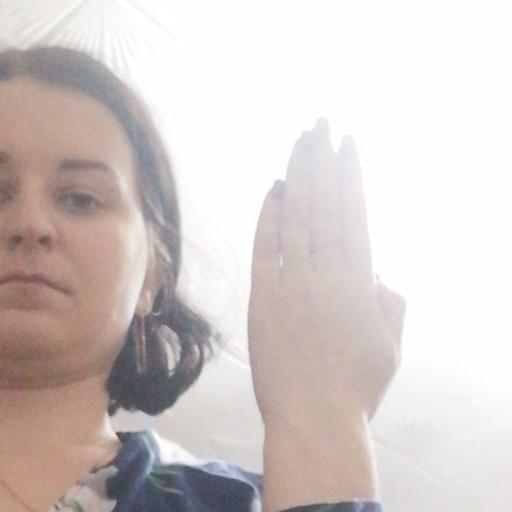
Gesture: stop_inverted